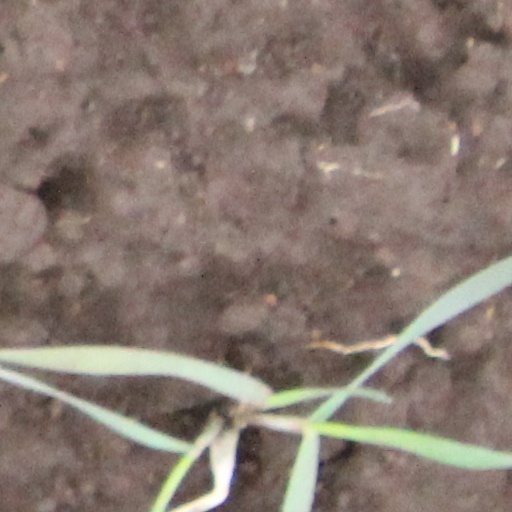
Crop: wheat